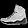
Label: Sneaker